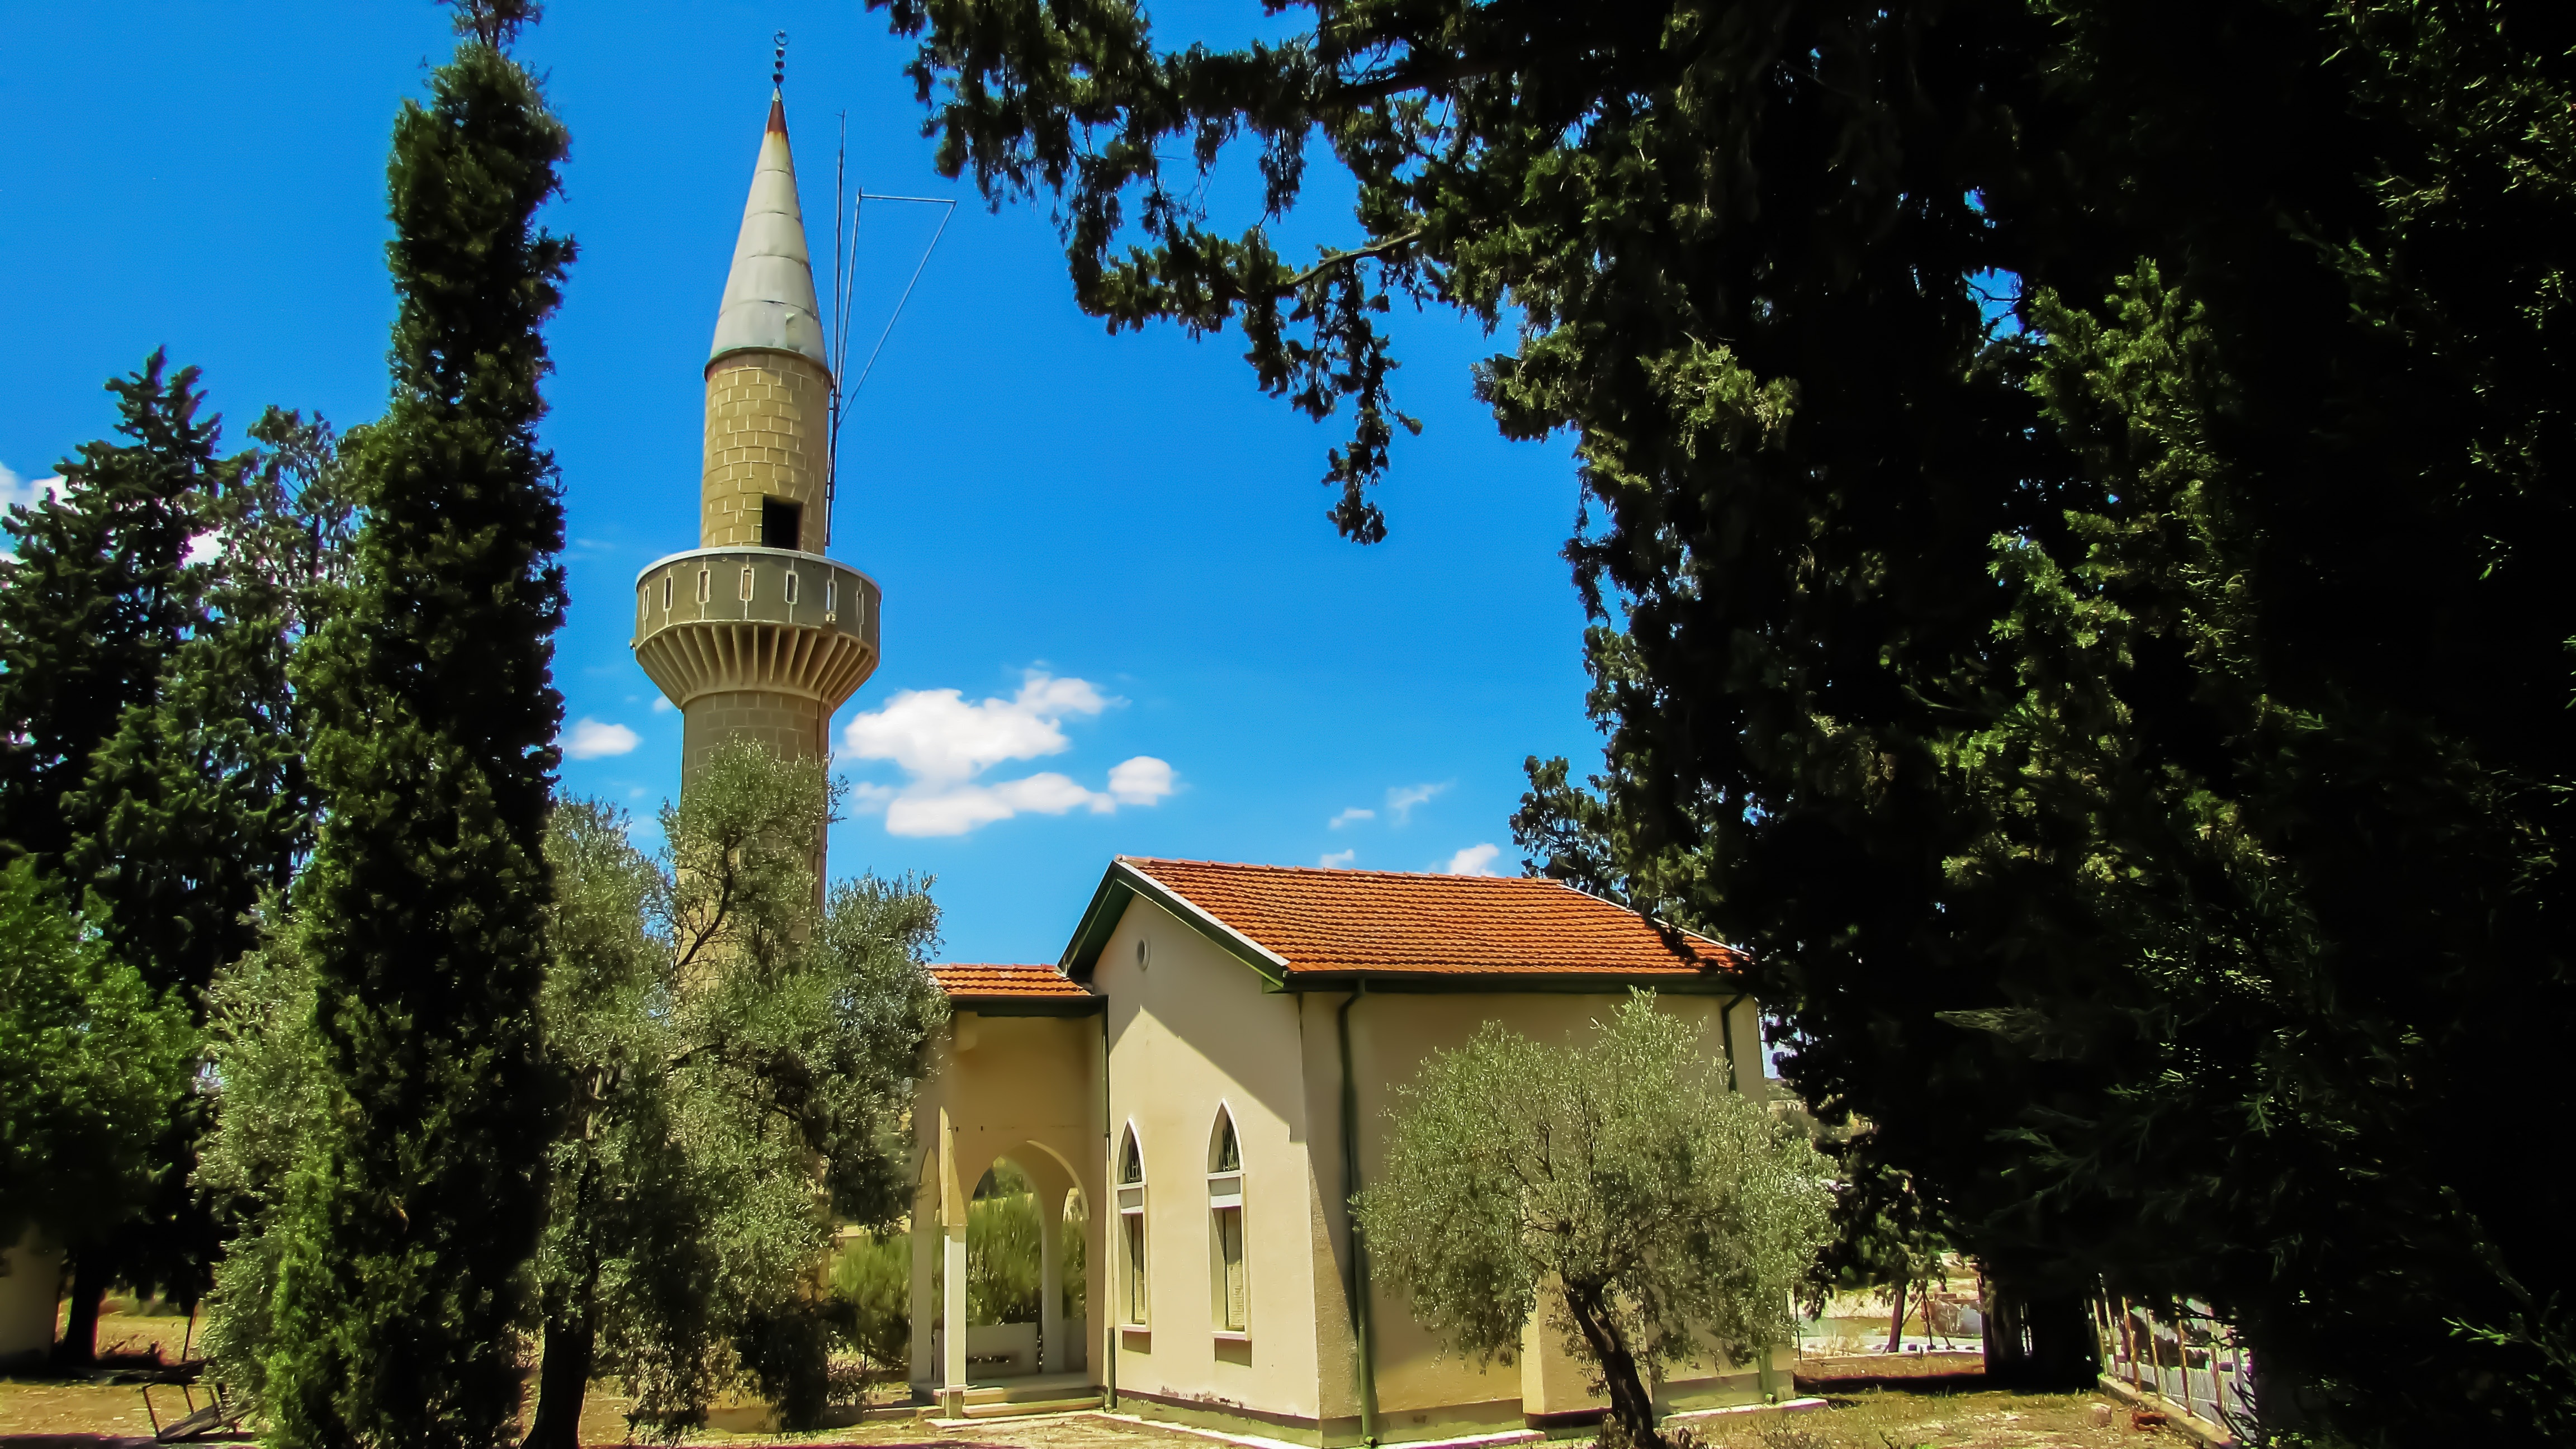
architecture, building, tower, religion, church, chapel, place of worship, monastery, shrine, mosque, islam, estate, cyprus, minaret, muslim, menogeia